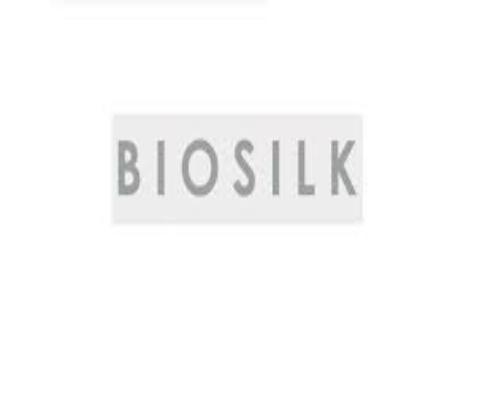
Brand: Biosilk
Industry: Necessities